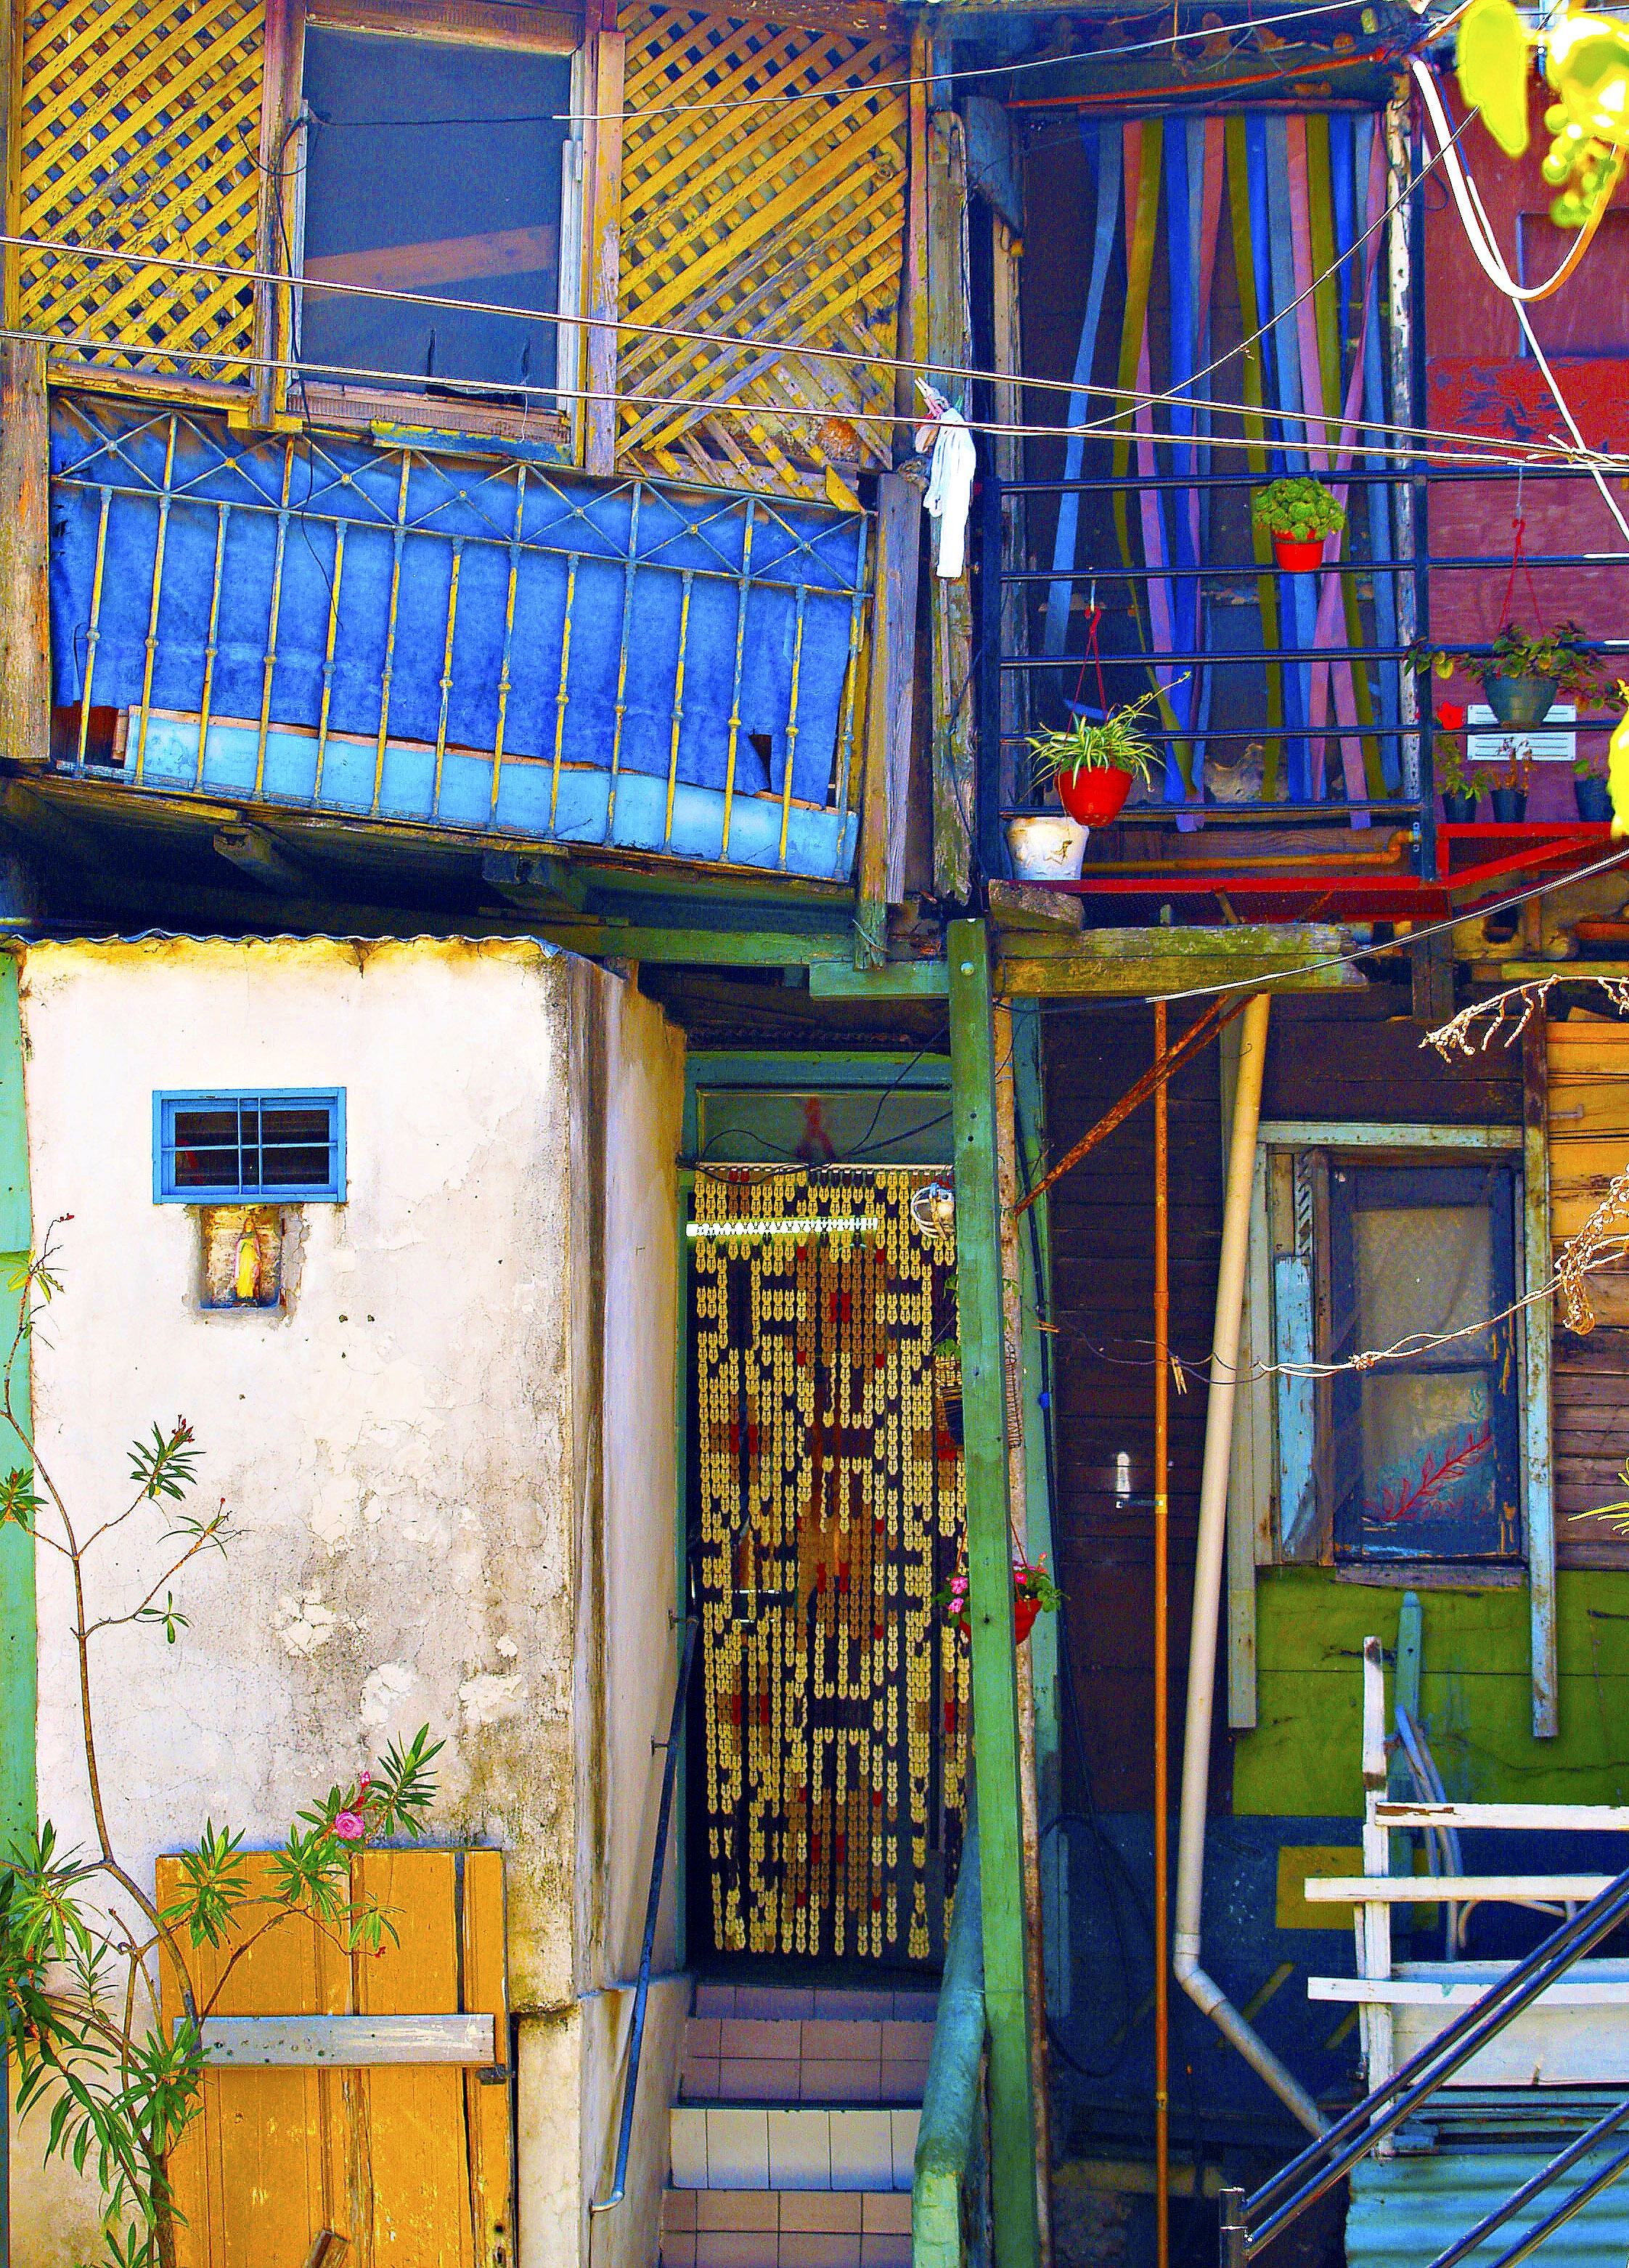
road, street, window, building, city, color, facade, colorful, windows, doors, caminito, urban area